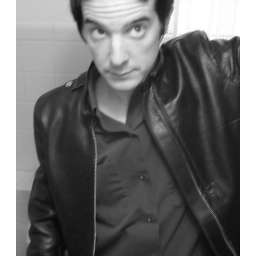
The bathroom mirror at my parents' place in NJ. March 16, 2006